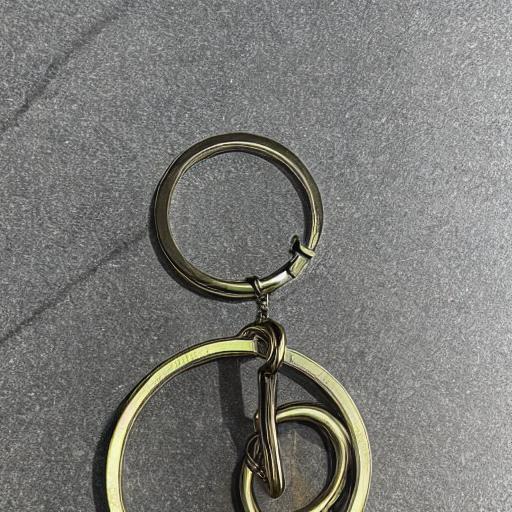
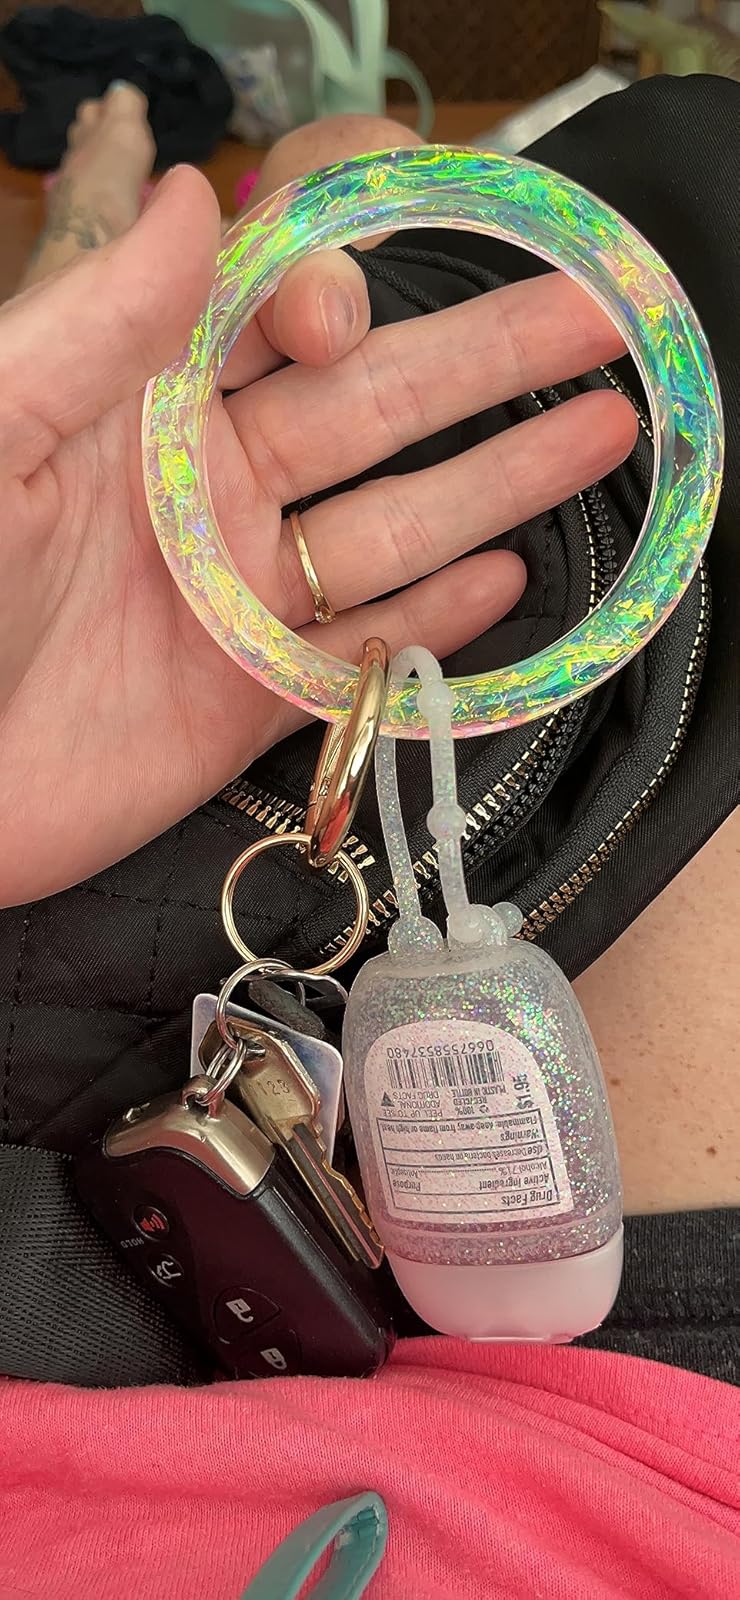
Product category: accessories_keychain
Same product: no